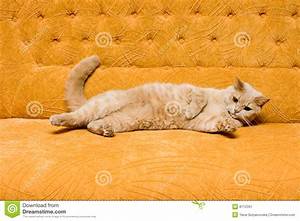
Label: cat